Hinda Wausau

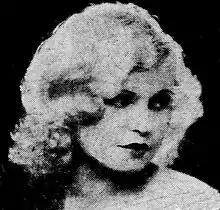
Hinda Wassau in 1930

On Feb. 24, 1927 Wausau was arrested by a police woman for "immoral dancing" at the Empress Theater in Milwaukee. Wausau's costume, a flesh-colored bathing suit, had been approved by censors earlier; it was her suggestive gyrations that led to the arrest. The publicity resulted in packed theaters. By the time her case came up in court, however, Wausau was performing in another city. She was fined $50, which the management of the Empress paid. The notoriety quickly made her a sensation in burlesque and she attracted more women to her shows than other strip artists. She returned to the Empress Theater often.